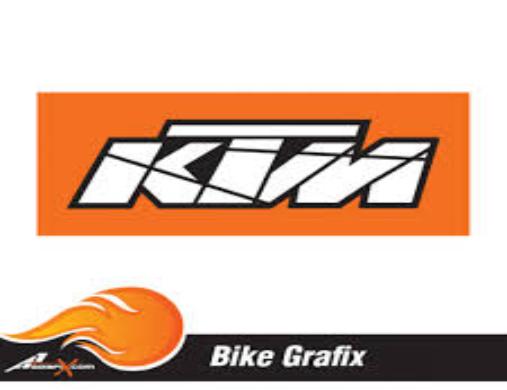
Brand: KTM
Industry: Transportation